The Legend of Zelda: Breath of the Wild

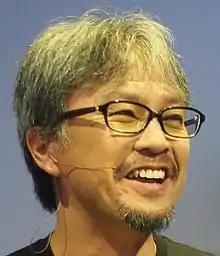
An image of Eiji Aonuma, the producer.

Nintendo EPD, an internal division of Nintendo, developed "Breath of the Wild" for the Nintendo Switch and Wii U. According to series producer Eiji Aonuma, the development team aimed to "rethink the conventions of "Zelda"". Development started immediately upon the release of "" (2011). Aonuma received comments from players who wished to see a more interconnected map to explore the locales between the gameplay areas. In 2013, Nintendo experimented with nonlinear gameplay in "", which was a common point of praise from many outlets. At E3 2014, Aonuma said he planned to reform dungeons and puzzles, two of the series' major gameplay elements, and redesign the game to allow players to reach the end without progressing through the story. As Nintendo had never developed an open-world game on the scale of "Breath of the Wild", they looked at "" and "Shadow of the Colossus", the latter of which had some similar climbing mechanics and whose creator, Fumito Ueda, was friends with Aonuma. For the art style, the team drew inspiration from various Japanese anime which they had grown up watching, suspected to include Studio Ghibli and Hayao Miyazaki productions, among other anime. The protagonist, Link, was redesigned, with Aonuma purposely making him more gender neutral so that players could more easily relate to him.